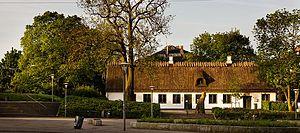
Brønshøj-Husum est un des 10 quartiers de Copenhague situé au nord-ouest de la capitale du Danemark.